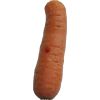
Label: carrot